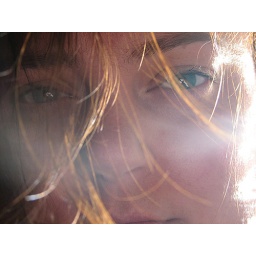
Taken in the window seat of my living room.